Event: Nepal Earthquake
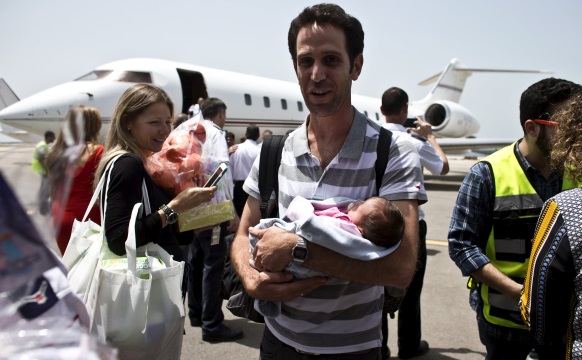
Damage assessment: no_damage